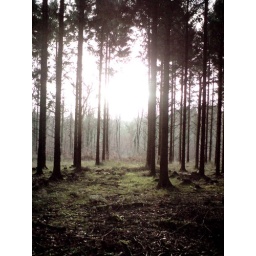
Come into the light! In the forest up by Bury hill in the Sussex south downs on boxing day afternoon 2007.